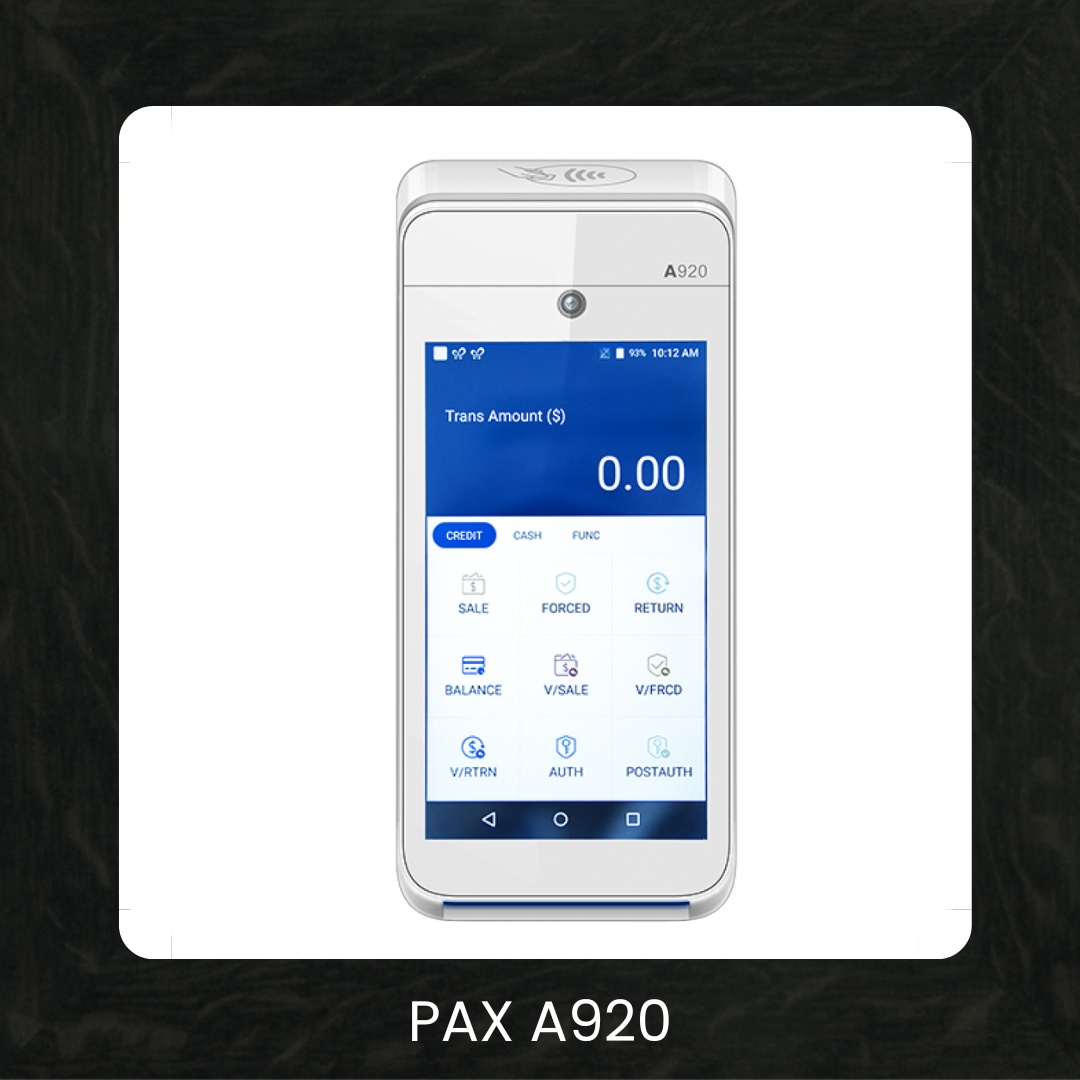
PAX A920
PLEASE NOTE, THIS PRICE IS ONLY FOR CUSTOMERS OF UNIVERSAL PAYMENTS CREDIT CARD PROCESSING. IF YOU ARE NOT A CUSTOMER, AND YOU WANT THIS SPECIAL PRICING, FIRST FILL OUT OUR APPLICATION FORM OR CONTACT US AT 305-307-8530 The A920 is the revolutionary terminal that started it all. A strikingly beautiful and ergonomically designed terminal, this SmartMobile delivers elegance, style, and security to every payment experience. The A920 combines the full features of an Android tablet with a powerful payment terminal, all in a sleek and compact design. The A920 delivers an integrated camera, high-speed thermal printer, and high-capacity battery to meet the daily demands across all dynamic Retail or Hospitality environments.
Brand: Universal Payments
Category: Business & Industrial > Retail > Money Handling > Cash Registers & POS Terminals > POS Terminals